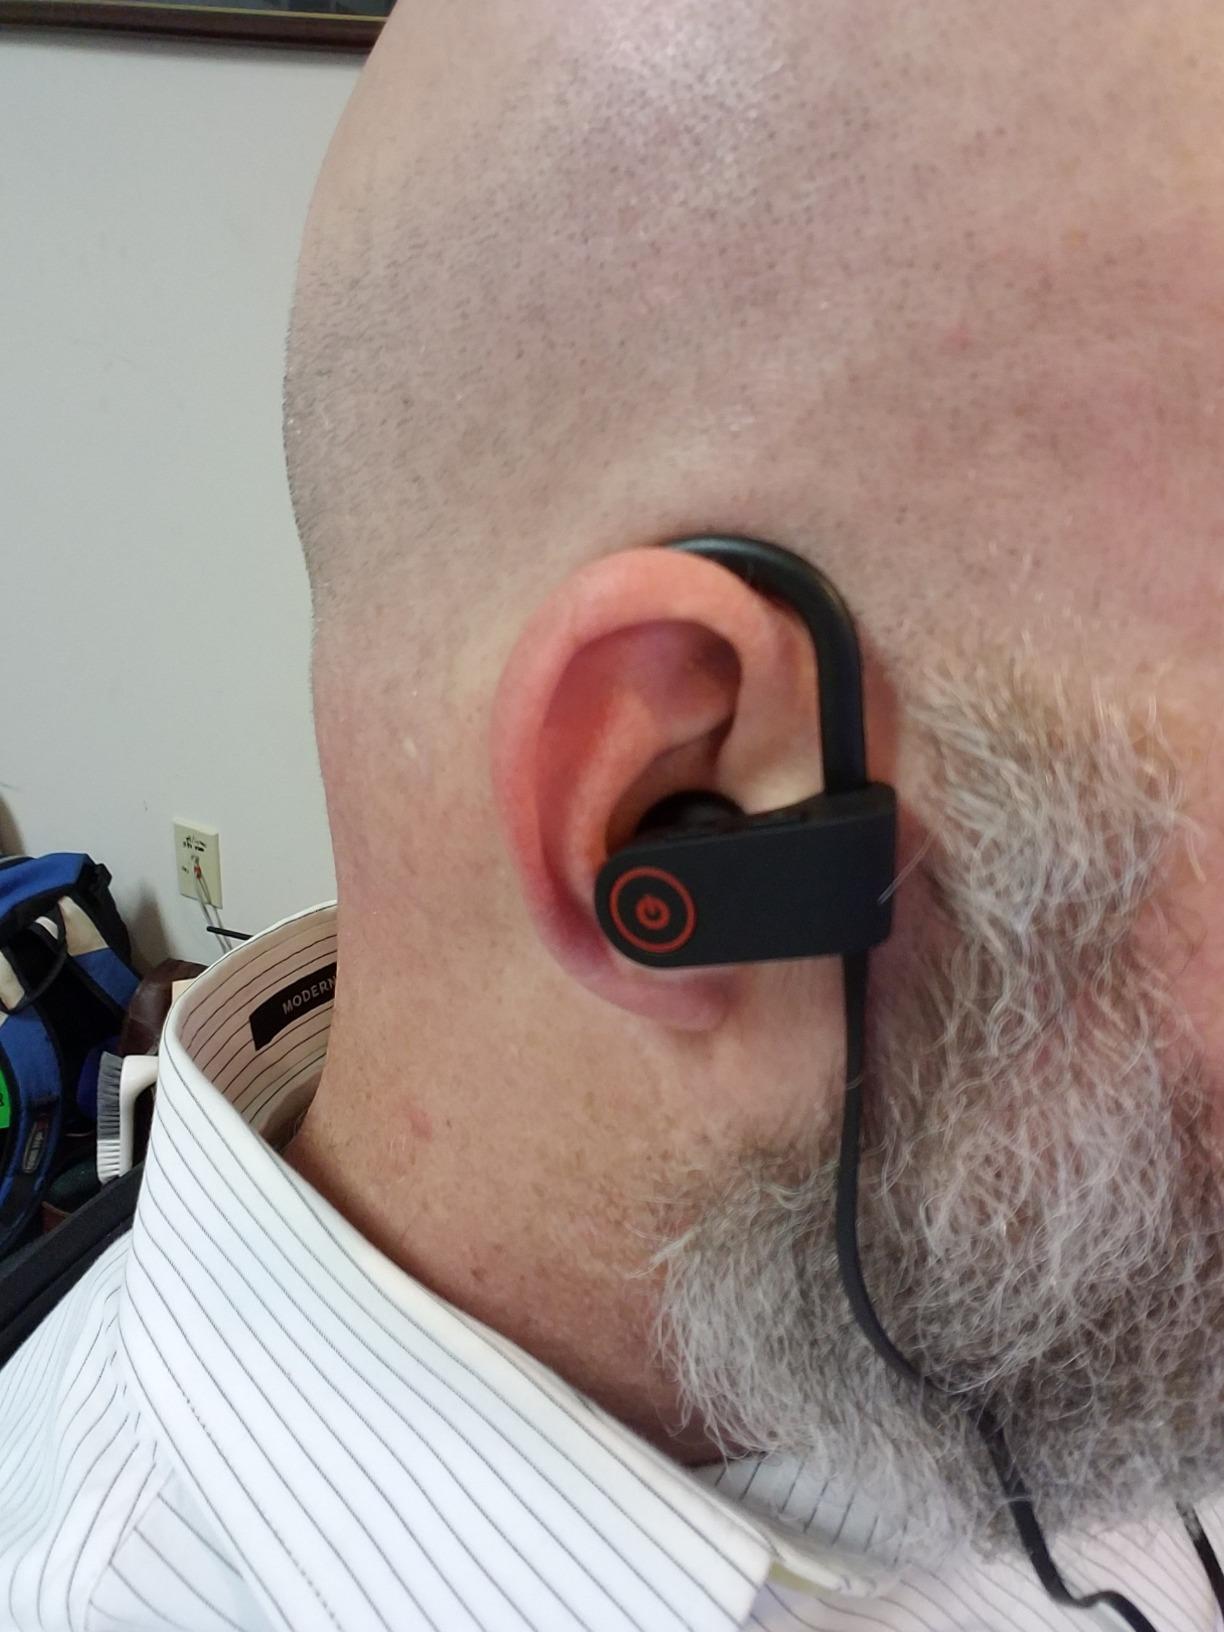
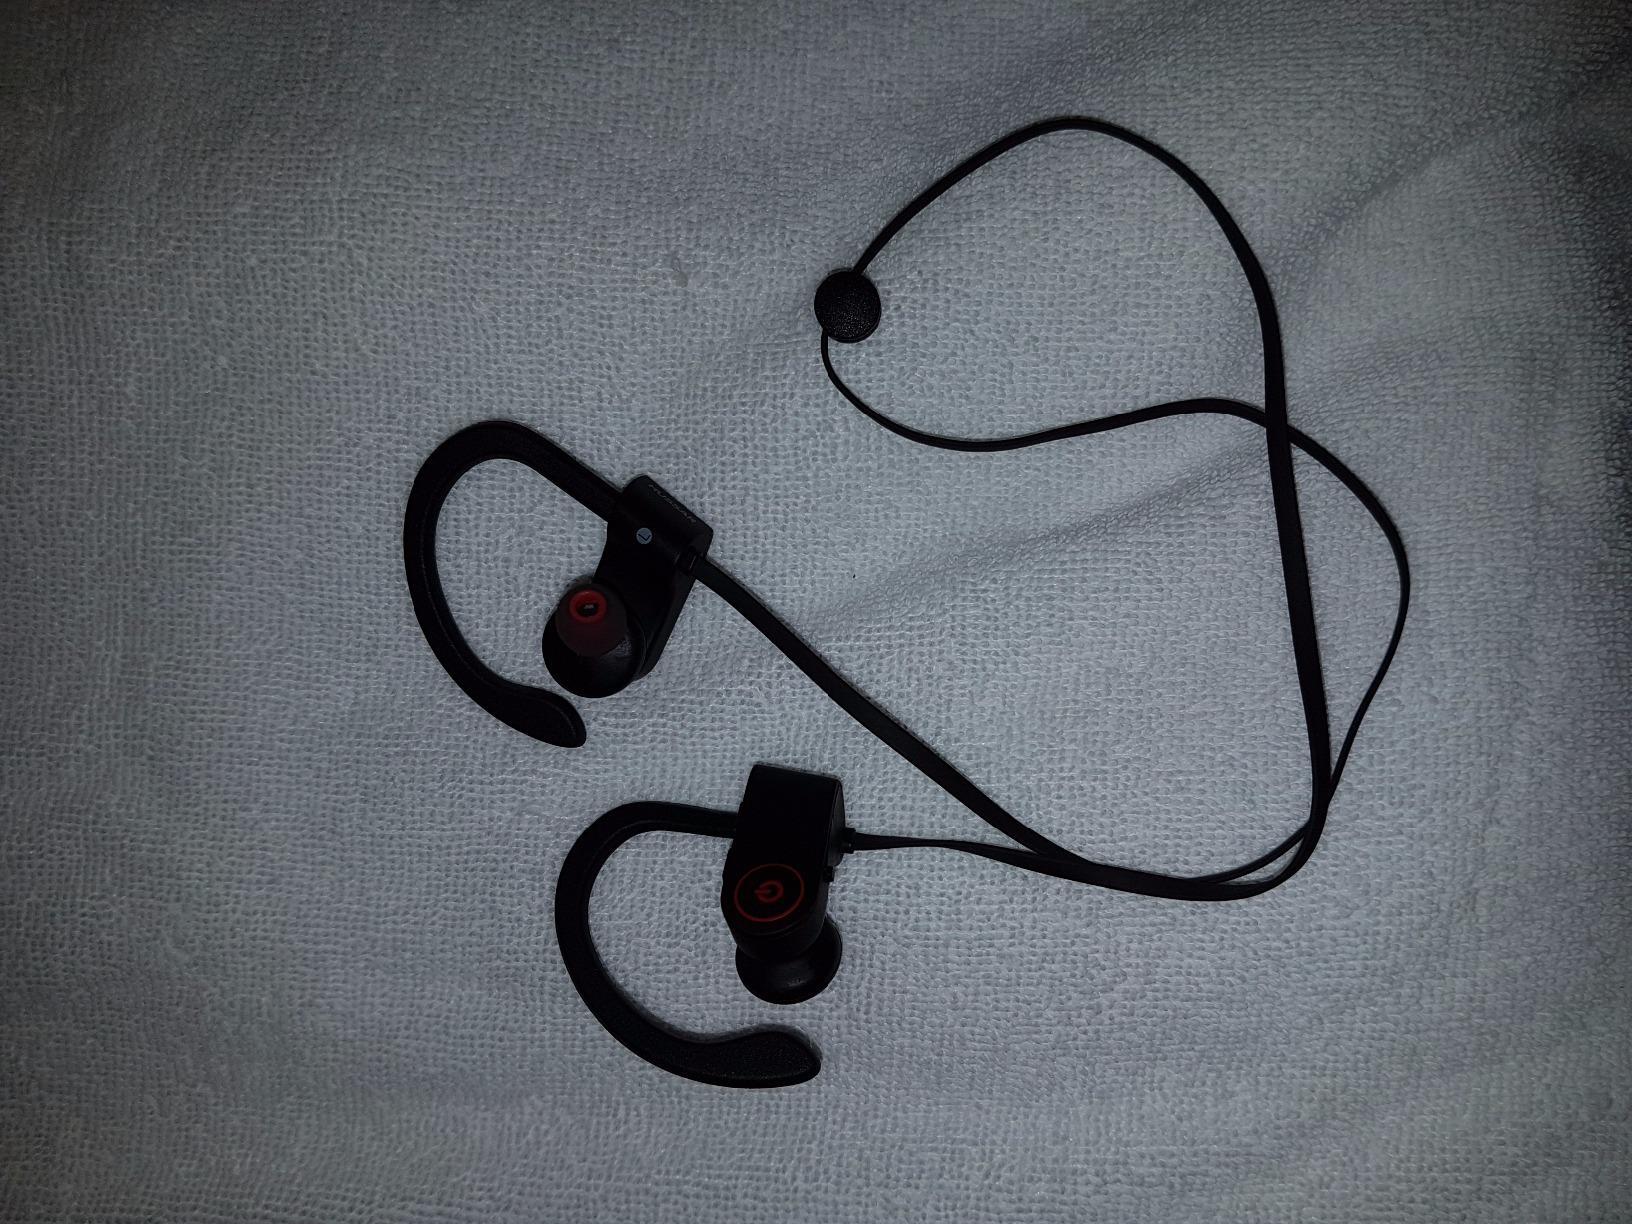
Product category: headphones
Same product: yes